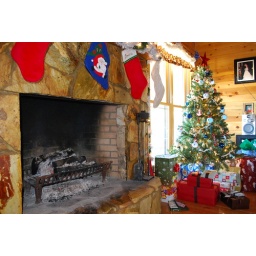
Moms plastic tree by the fireplace.